Stephen F. Austin

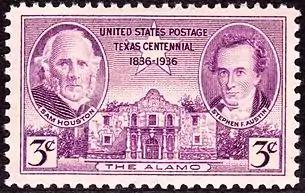
Sam Houston and Stephen Austin depicted on the Texas Centennial Issue postage stamp of 1936

During Austin's time in Arkansas, his father traveled to Spanish Texas and received an empresarial grant that would allow him to bring 300 American families to Texas. Moses Austin caught pneumonia soon after returning to Missouri. He directed that his "empresario" grant would be taken over by his son Stephen. Although Austin was reluctant to carry on his father's Texas venture, he was persuaded to do so by a letter from his mother, written two days before Moses's death.